Herman de Coninck

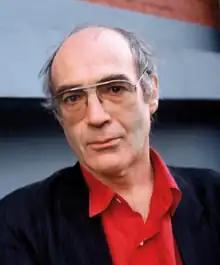

Herman de Coninck (21 February 1944 – 22 May 1997) was a Belgian poet, essayist, journalist and publisher.